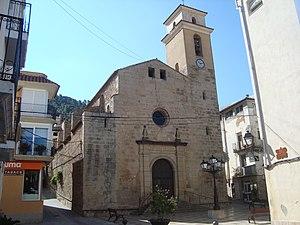
Benifallet est une commune de la province de Tarragone, en Catalogne, en Espagne, de la comarque de Baix Ebre